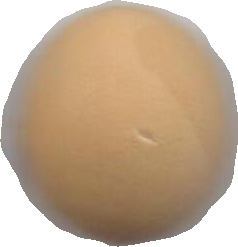
Variety: Grobogan